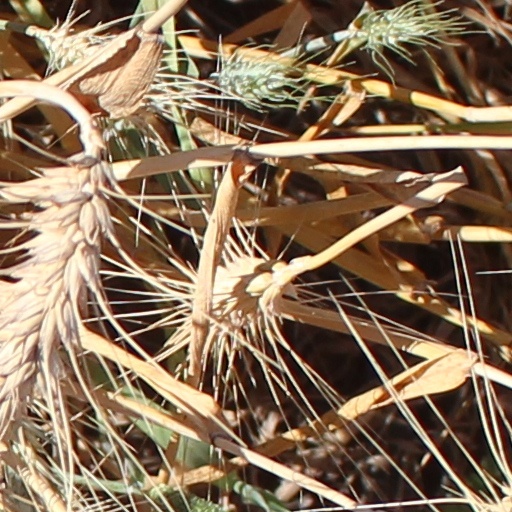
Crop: wheat